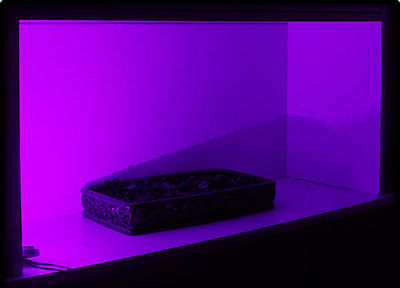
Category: lamp